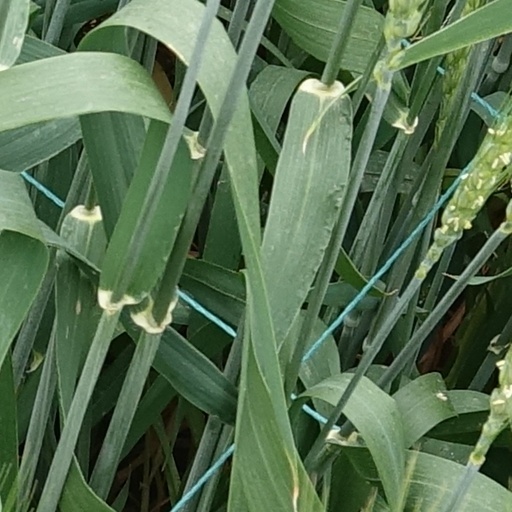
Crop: wheat